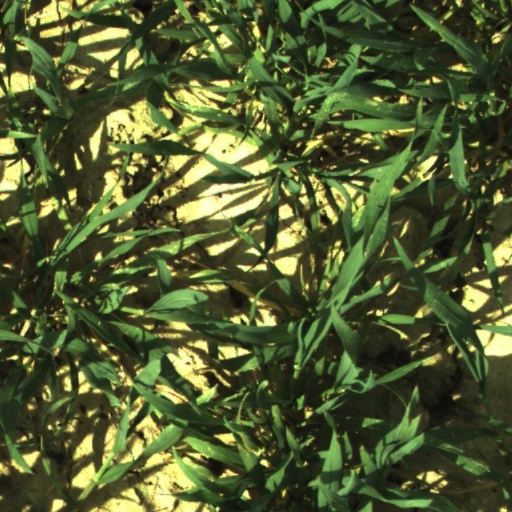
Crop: wheat